Darwin Falls

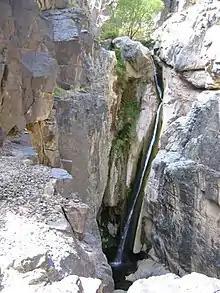
Upper Darwin Falls viewed from the access ledges

Darwin Creek is one of the four perennial streams in three million-acre (12,000 km) Death Valley National Park. Darwin Falls and Creek are fed by the Darwin Wash, which is in turn fed by the volcanic tableland of the Darwin Bench between the Inyo Mountains and the Argus Range. The small, narrow valley where the creek and falls are located features a rare collection of riparian greenery in the vast desert and is home to indigenous fauna such as quail. The falls themselves support several small fern gullies.